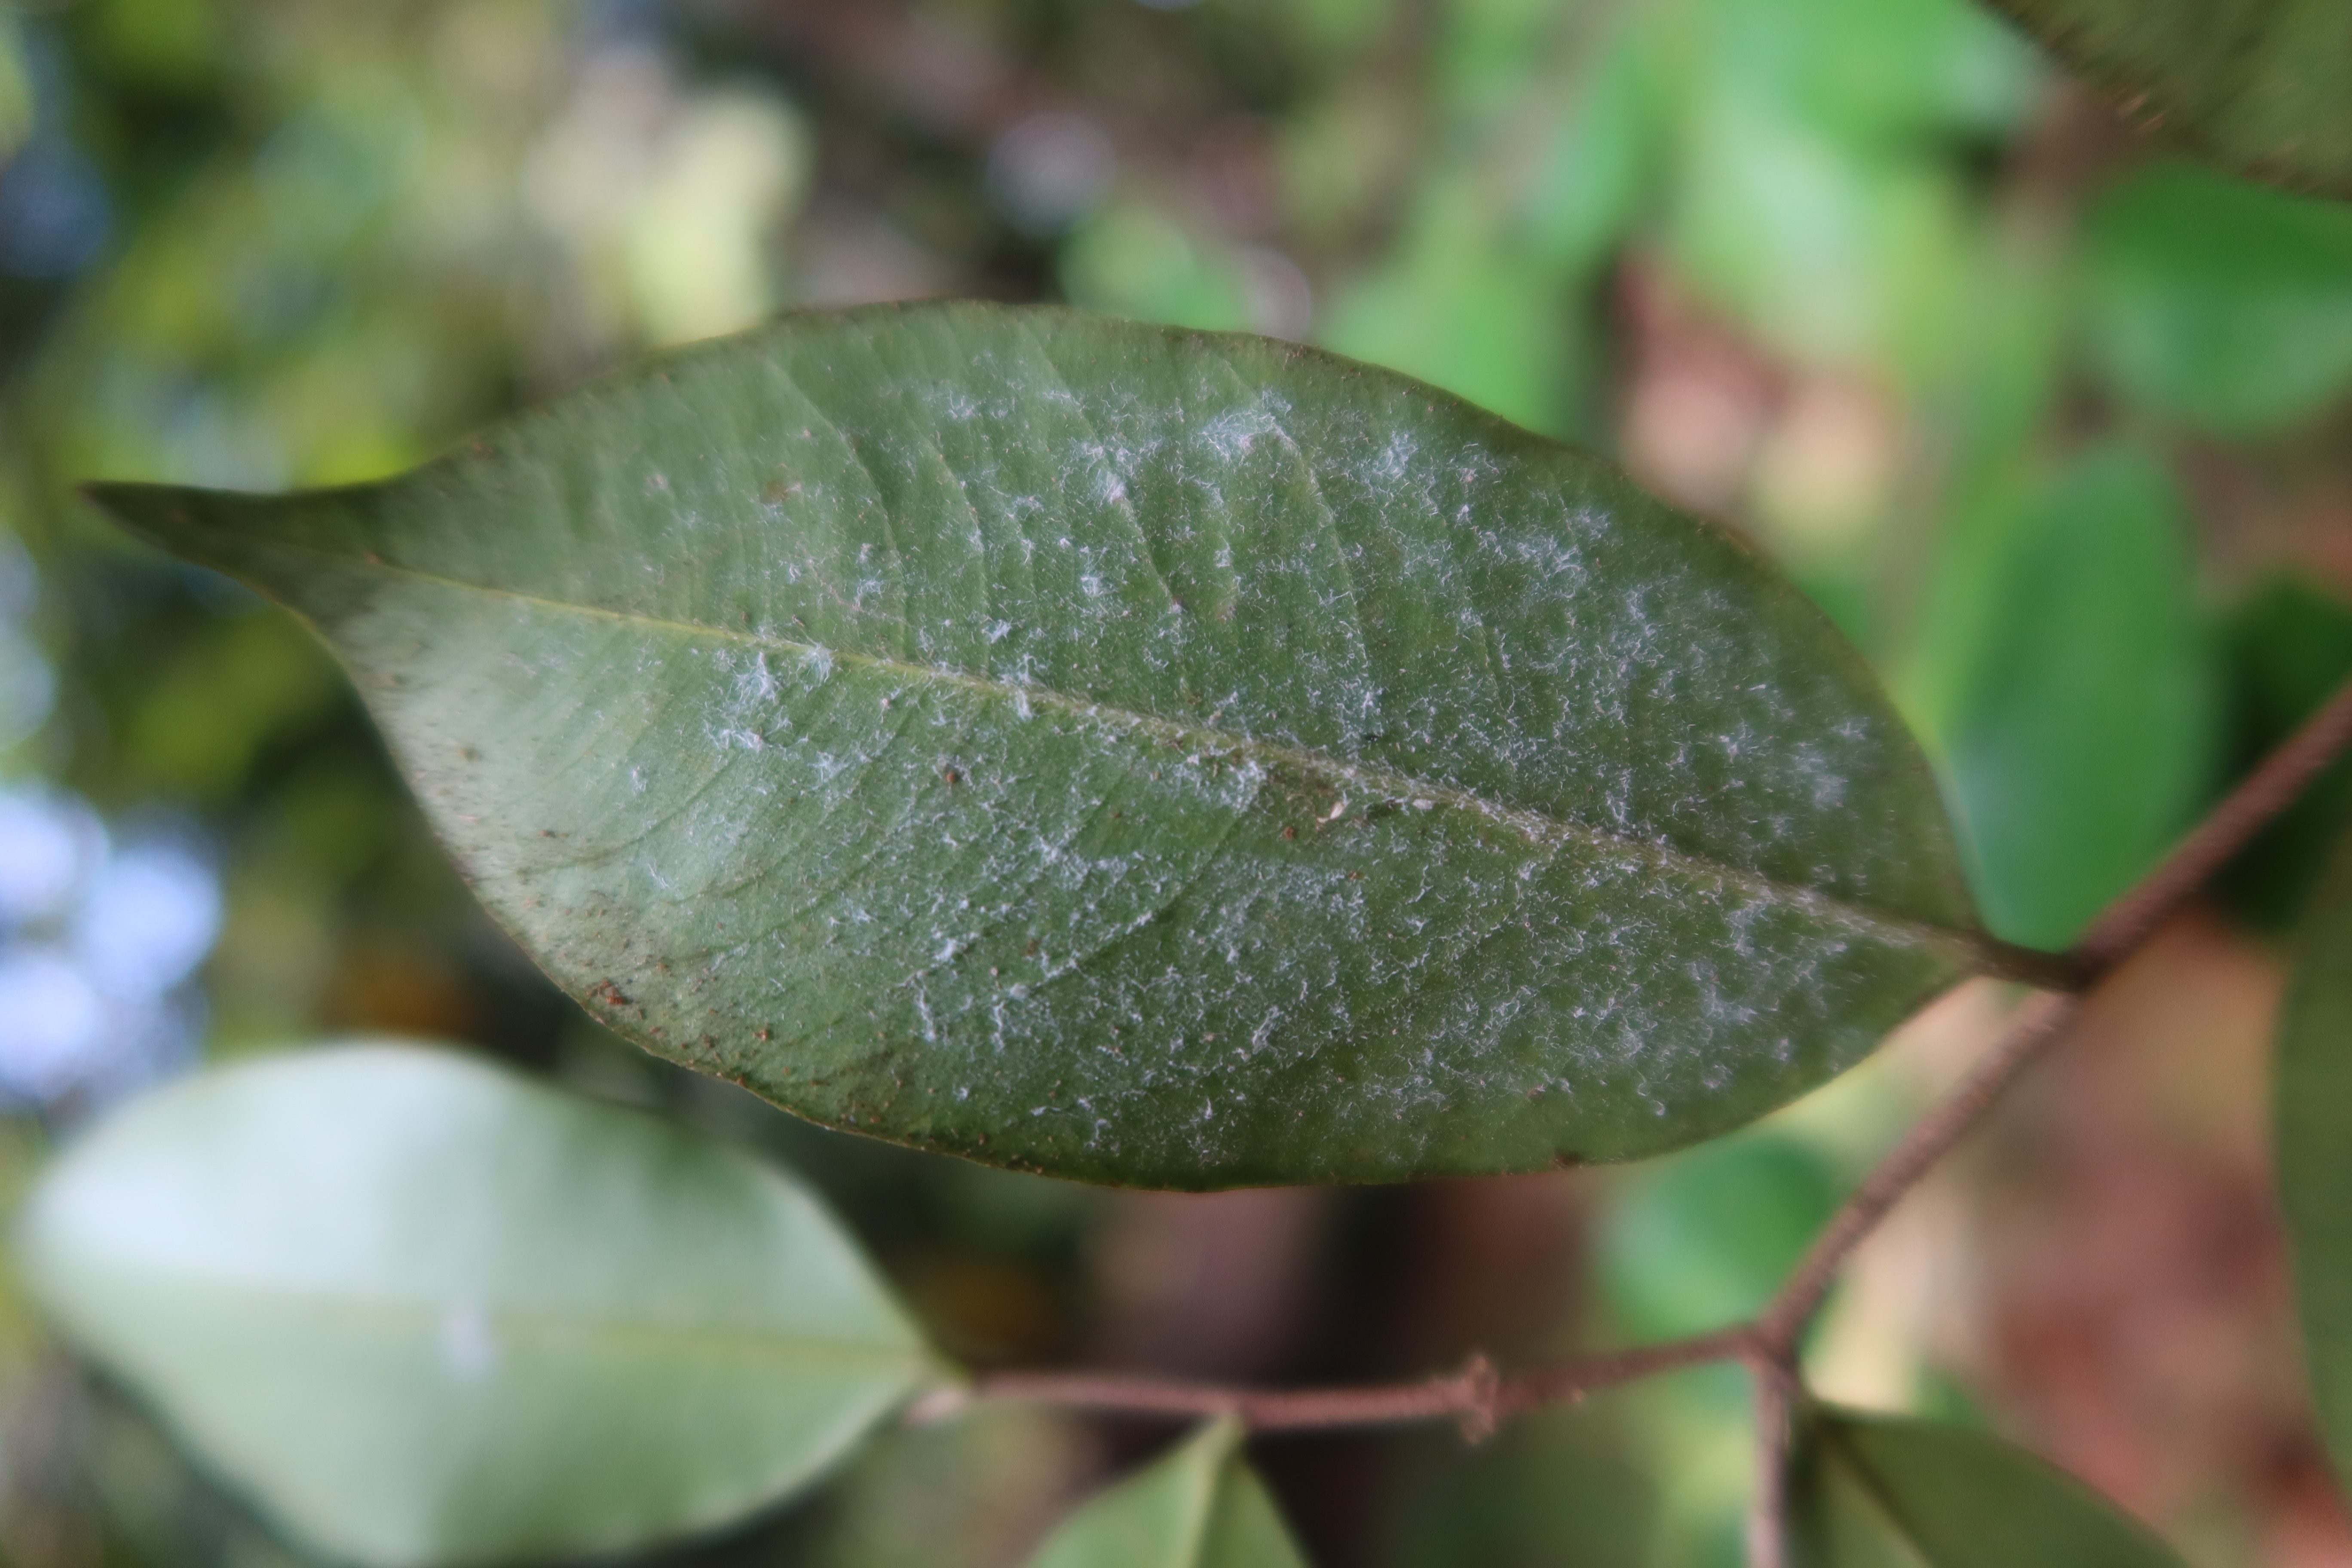
Label: Powdery mildew